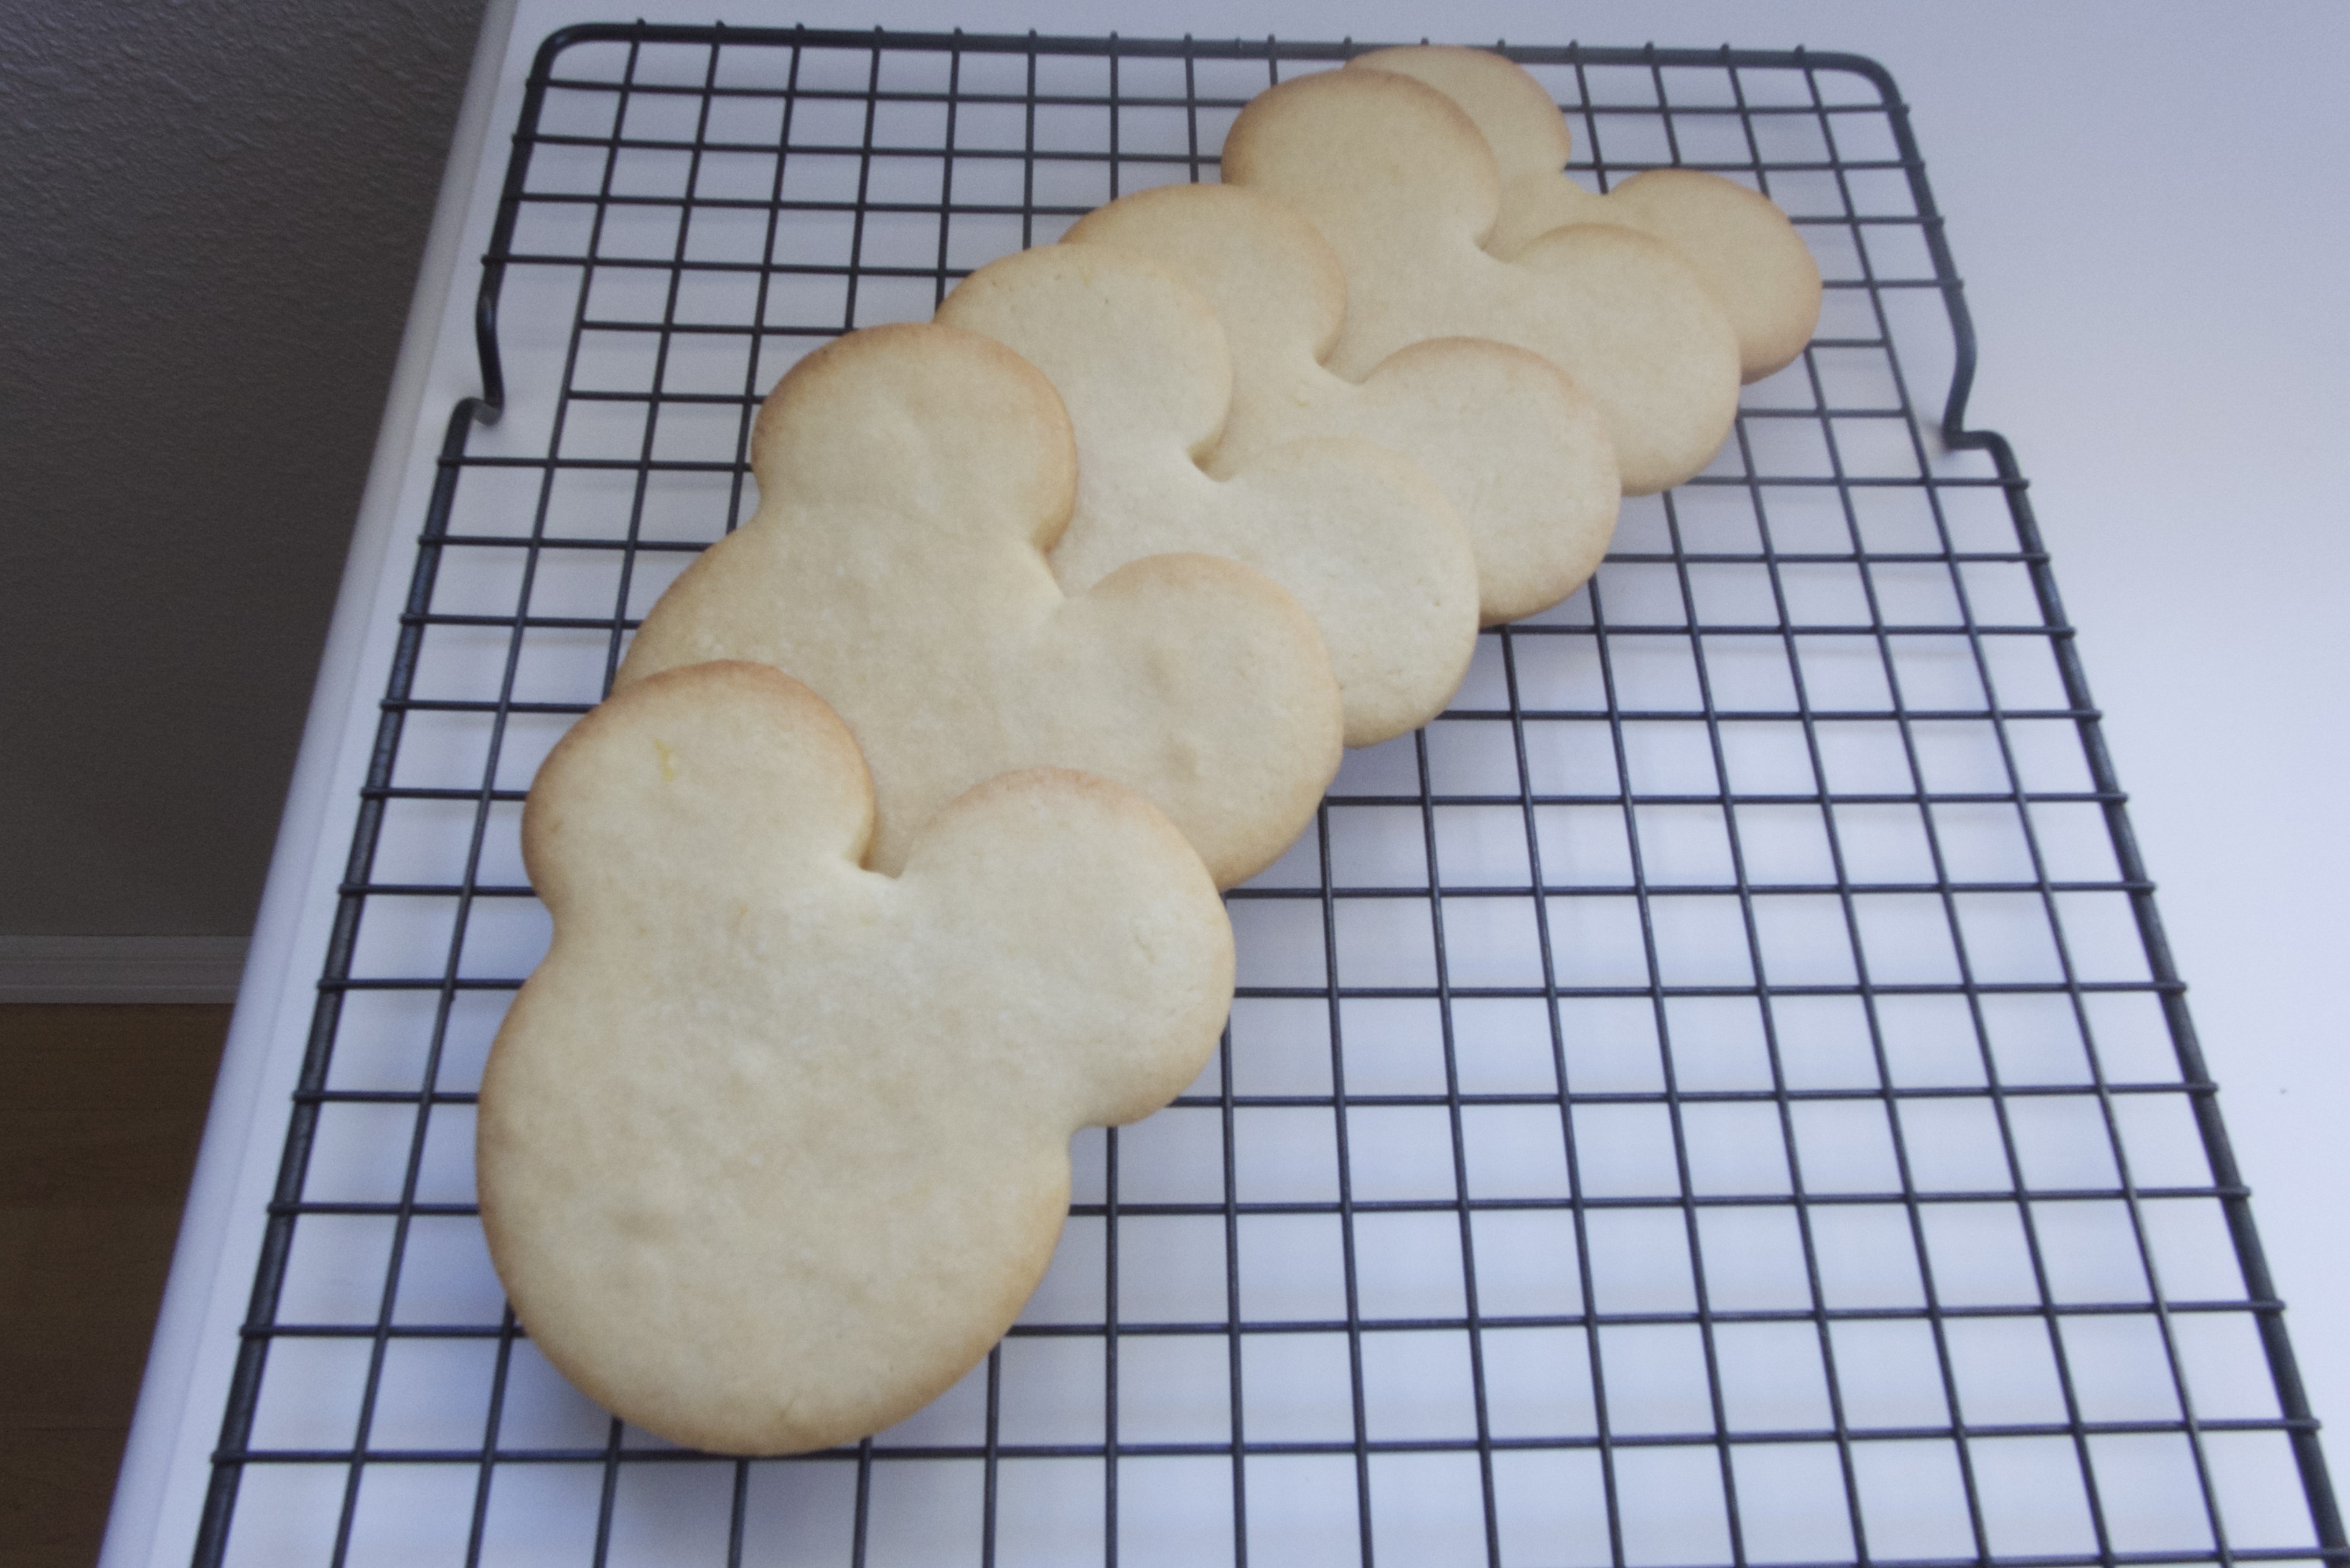
dish, meal, food, breakfast, baking, biscuit, cookie, dessert, cutout, icing, baked goods, snack food, cookies and crackers, mouse ears, mickey mouse cookie, sugar cookie, sugar cookie cutout, cooling rack